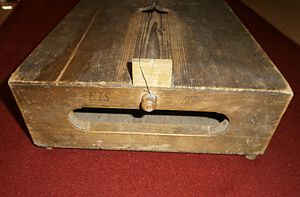
Psalmodikon / Galleri
Et psalmodikon er et musikinstrument som udgøres af en lang, smal resonanskasse med en eller flere strenge udspændt over gribebrættet. Det blev især brugt i Skandinavien i midten af 1800-tallet til støtte for salmesang i skole og hjem.